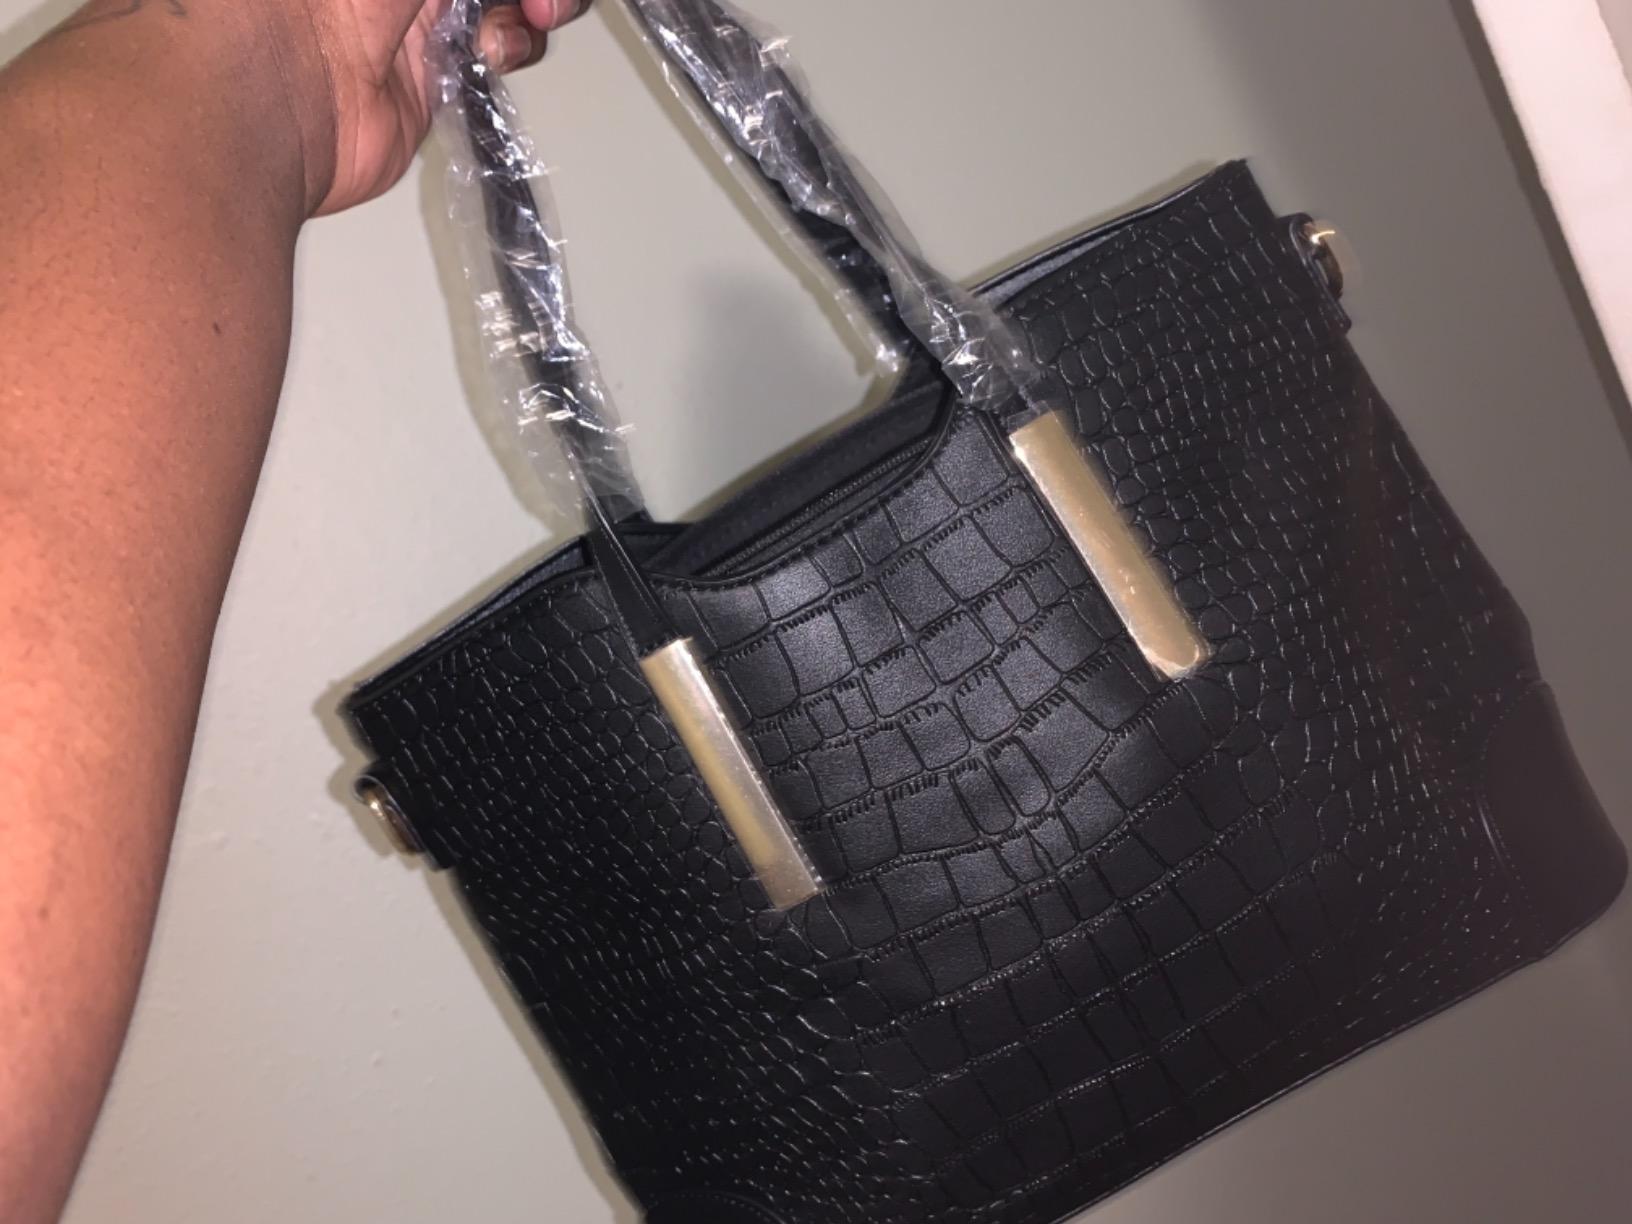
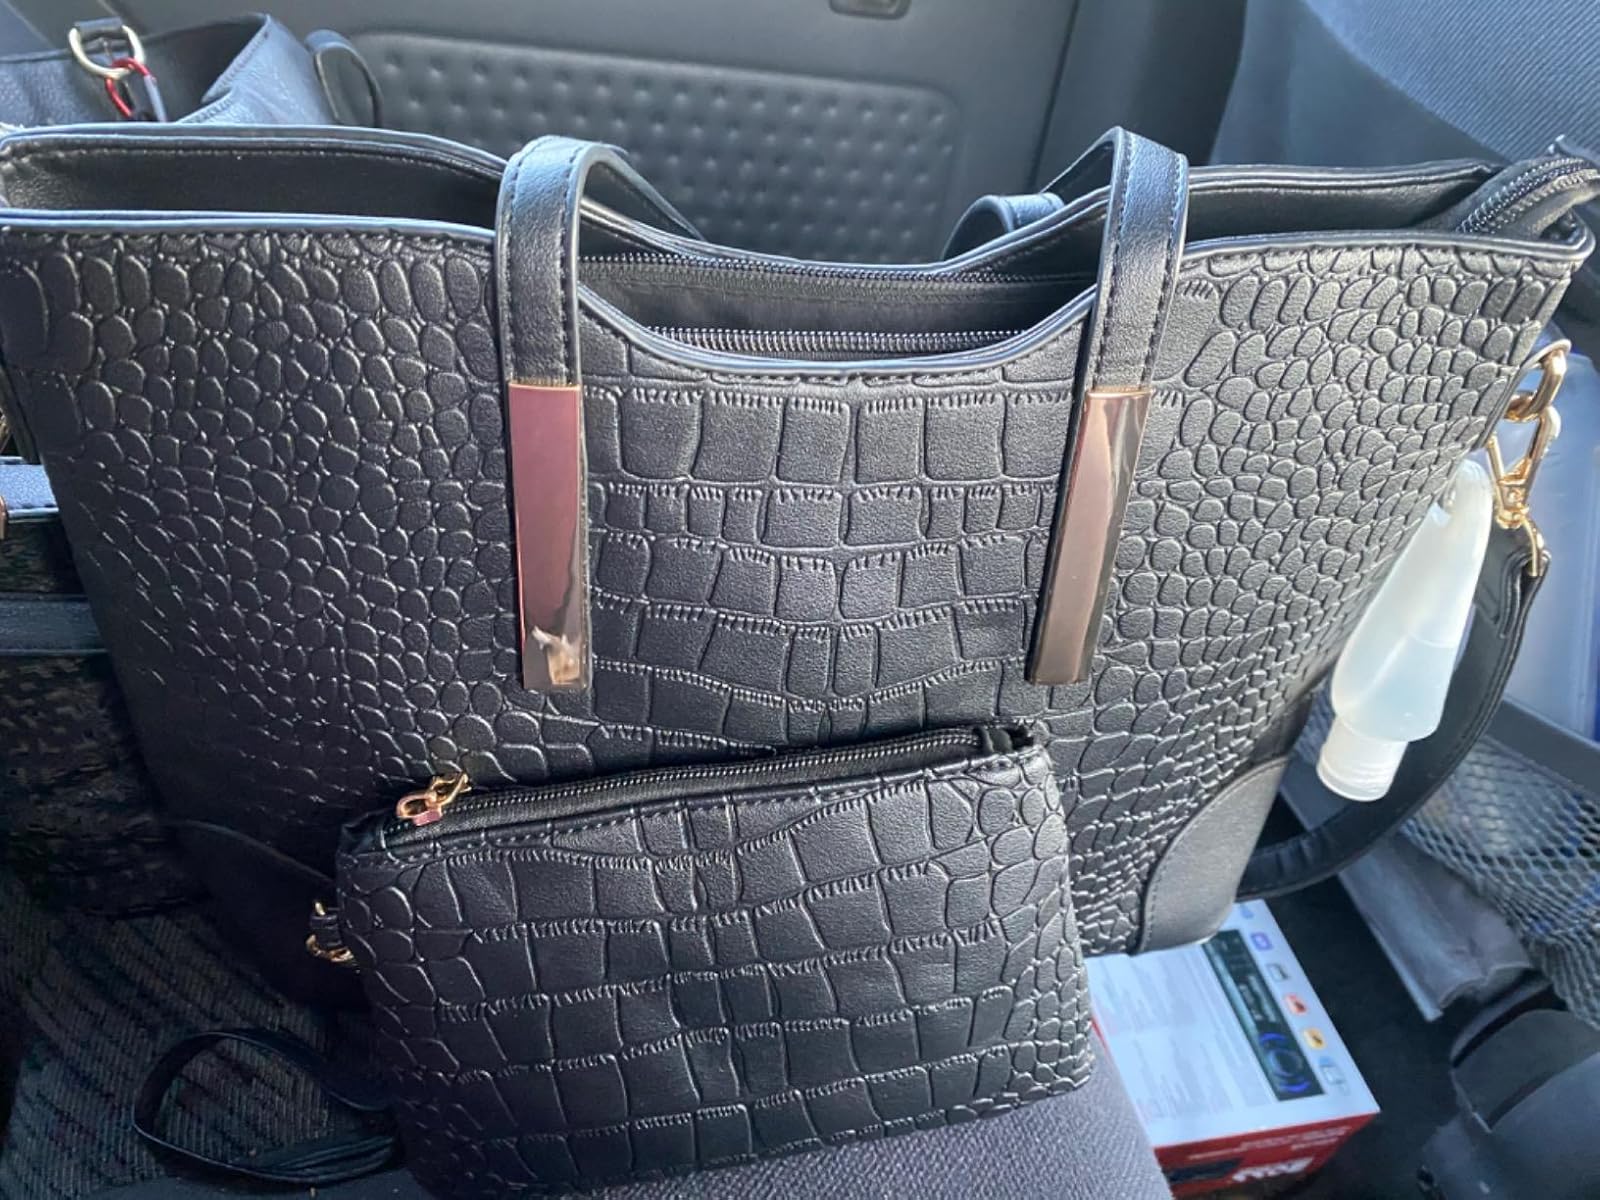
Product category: accessories_handbag
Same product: yes